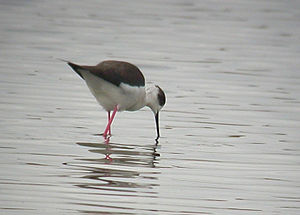
Himantopus
Stylteløber Himantopus himantopus
Stylteløber Himantopus himantopus
Himantopus er en slægt af vadefugle, der omfatter 4-5 arter. De er udbredt på alle kontinenter, bortset fra Antarktis. Arten stylteløber ses af og til i Danmark.